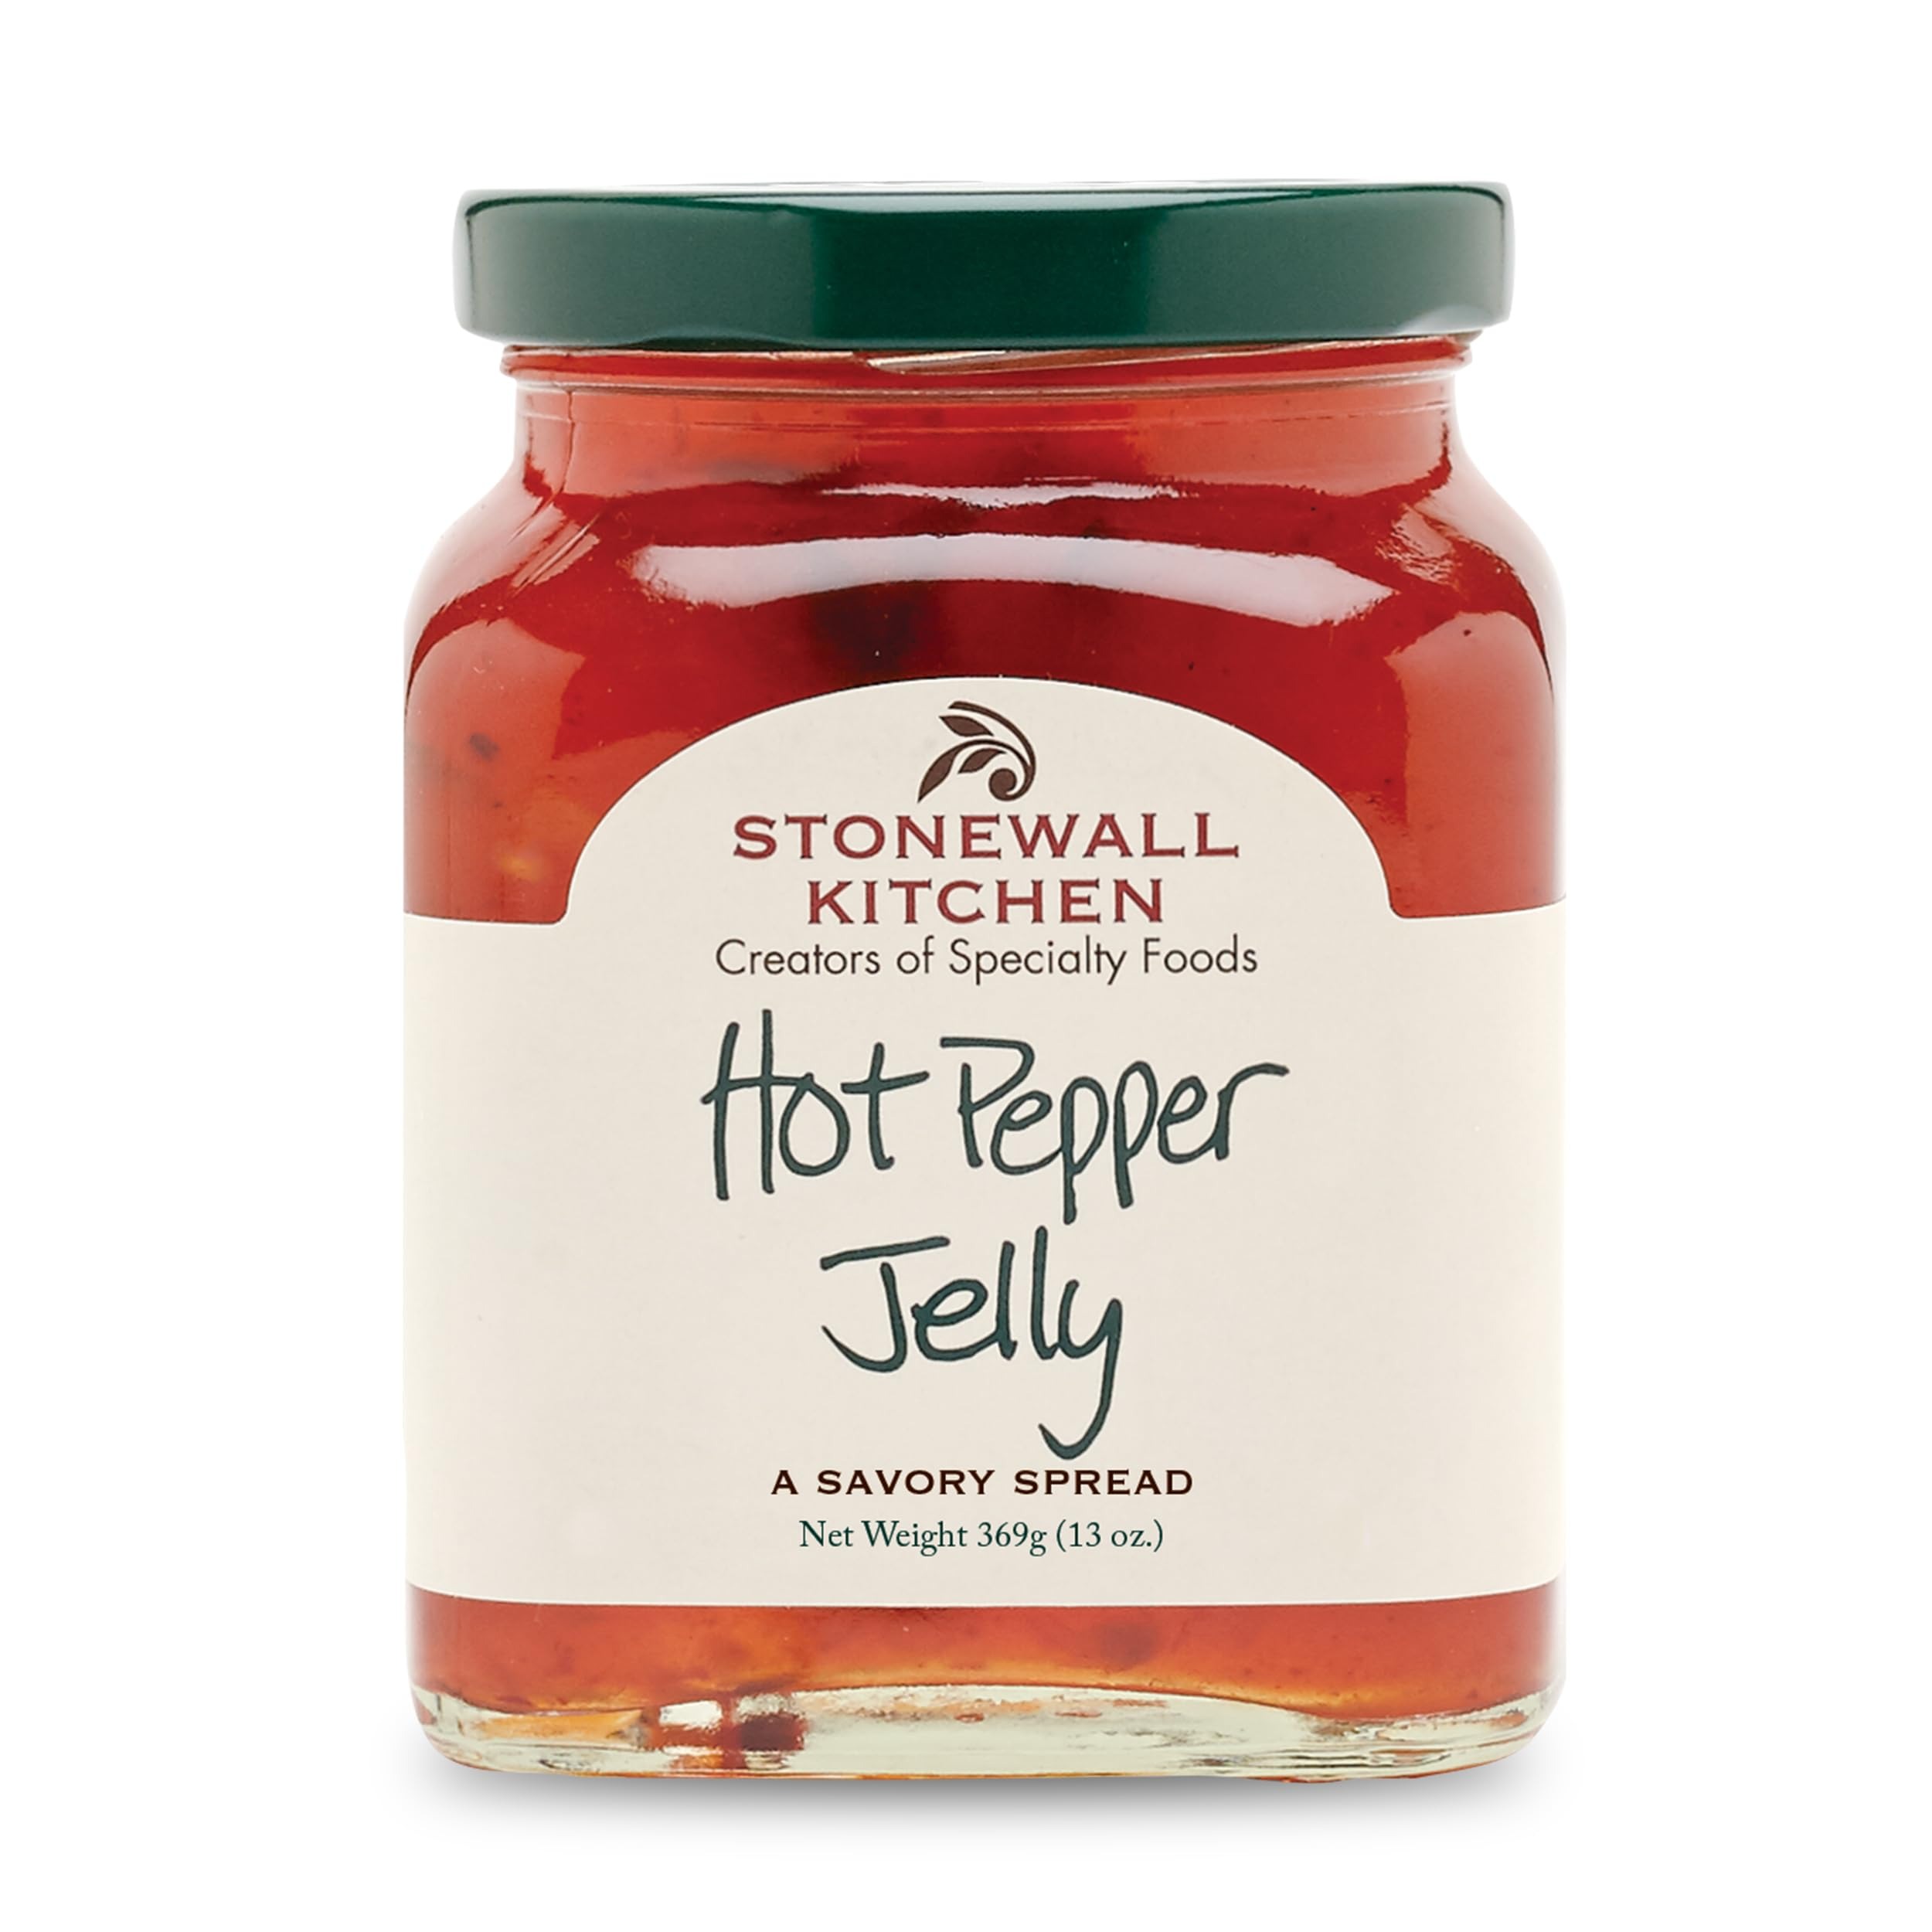
Item Name: Stonewall Kitchen Hot Pepper Jelly, 13 Ounces
Bullet Point 1: Stonewall Kitchen Hot Pepper Jelly, 13 oz.
Bullet Point 2: An essential pantry items for a quick no nonsense appetizer
Bullet Point 3: Hot peppers add some heat for a sweet and savory combination
Bullet Point 4: Serve Hot Pepper Jelly with select cheeses and slices of crusty French bread
Bullet Point 5: Stonewall Kitchen Family of Brands: Our award winning line of gourmet food, home goods, and gifts are loved around the world. Featuring brands such as Legal Sea Foods, Michel Design Works, Montebello, Napa Valley Naturals, Stonewall Home, Stonewall Kitchen, Urban Accents, Vermont Coffee Company, Vermont Village, and Village Candle
Bullet Point 6: About Us: It all started in 1991 at a local farmers' market with a few dozen items that we'd finished hand-labeling only hours before. Fast-forward to today and Stonewall Kitchen is now home to an ever-growing family of like-minded lifestyle brands! Expertly made with premium ingredients, our products are the result of decades spent dreaming up, testing and producing only the very best in specialty foods and fine home living.
Product Description: <b>Stonewall Kitchen Hot Pepper Jelly, 13 oz.</b><BR><BR>Another one of our essential pantry items for a quick no nonsense appetizer. Hot peppers add a kick of heat for a sweet and savory combination in our robust Hot Pepper Jelly. Also adds great flavor to Asian dishes, pan sauces and stir fry.<BR><BR><b>About Stonewall Kitchen</b><BR><BR>We got our start in 1991, selling handmade jams and jellies at local farmers’ markets, fairs and festivals. A passion for innovative recipes and flavors soon led us to expand to sauces, condiments, mustards, baking mixes, and more—all made with the same high-quality ingredients and painstaking attention to detail. Today, our products are sold in more than 6,000 locations both nationwide and internationally, and through our 10 company stores!
Value: 13.0
Unit: Ounce

Price: 8.29